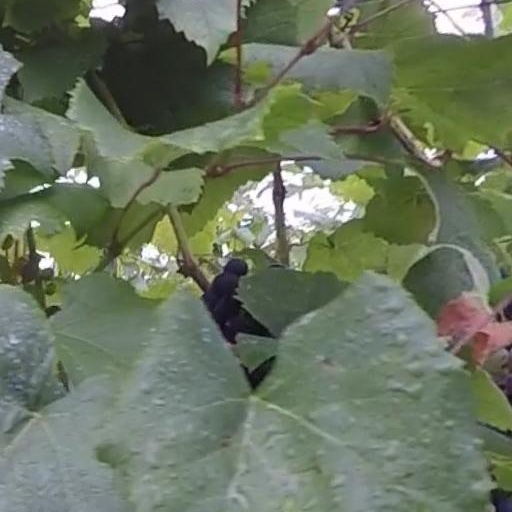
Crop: grape